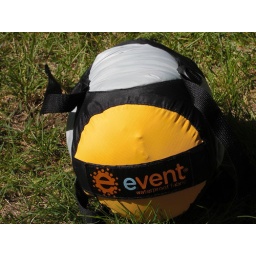
Big Agnes "Horse Theif" sleeping bag in Event compression sack.Sleeping bag in rated to 35 degrees